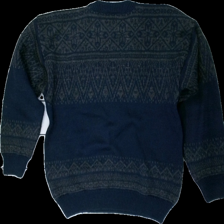
View: back
Type: Sweater
Category: Men
Brand: Not in the list
Brand text on label: fosse
Colors: Blue, Green
Material: 100% wool
Pattern: Geometric print
Cut: Regular
Size: S
Season: All
Damage location: middle right
Damage 2 location: bottom right
Price range: 100-150
Recommended usage: Reuse
Description: stickad tröja med geometriskt mönster